Matenadaran

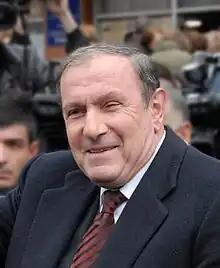
Armenia's first president Ter-Petrosyan was a senior researcher at the Matenadaran.

The new building of the Matenadaran was designed by Arthur Meschian, an architect better known as a musician, to accommodate the growing collection of manuscripts. Its construction began in 1987, but was halted the next year because of the 1988 Armenian earthquake, the First Nagorno-Karabakh War and the post-Soviet economic crisis that ensued. This five-story structure surpasses the size of its predecessor, providing three times the space with . One of its features is a state-of-the-art laboratory, dedicated to the preservation, restoration, and digitization of the manuscripts. Meschian's design seamlessly extends the legacy of the old structure without overshadowing it. Like Grigoryan, he incorporated traditional Armenian architecture into its design.